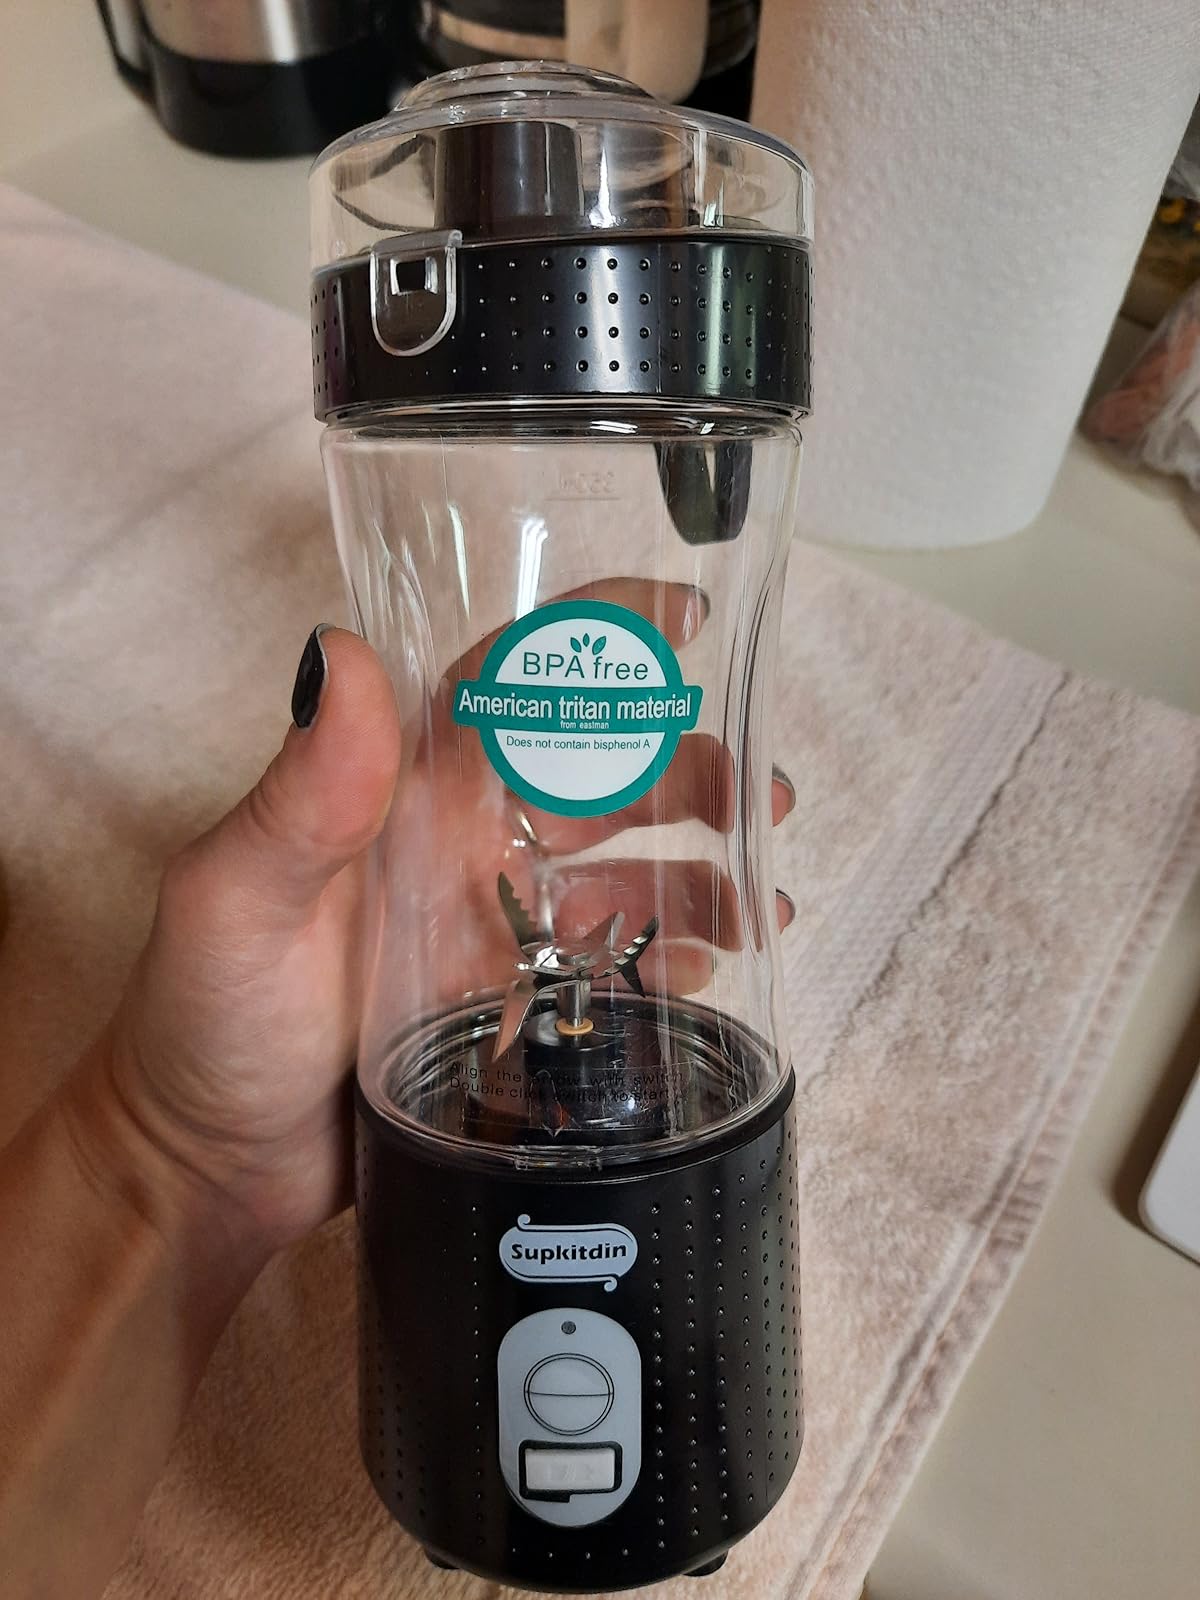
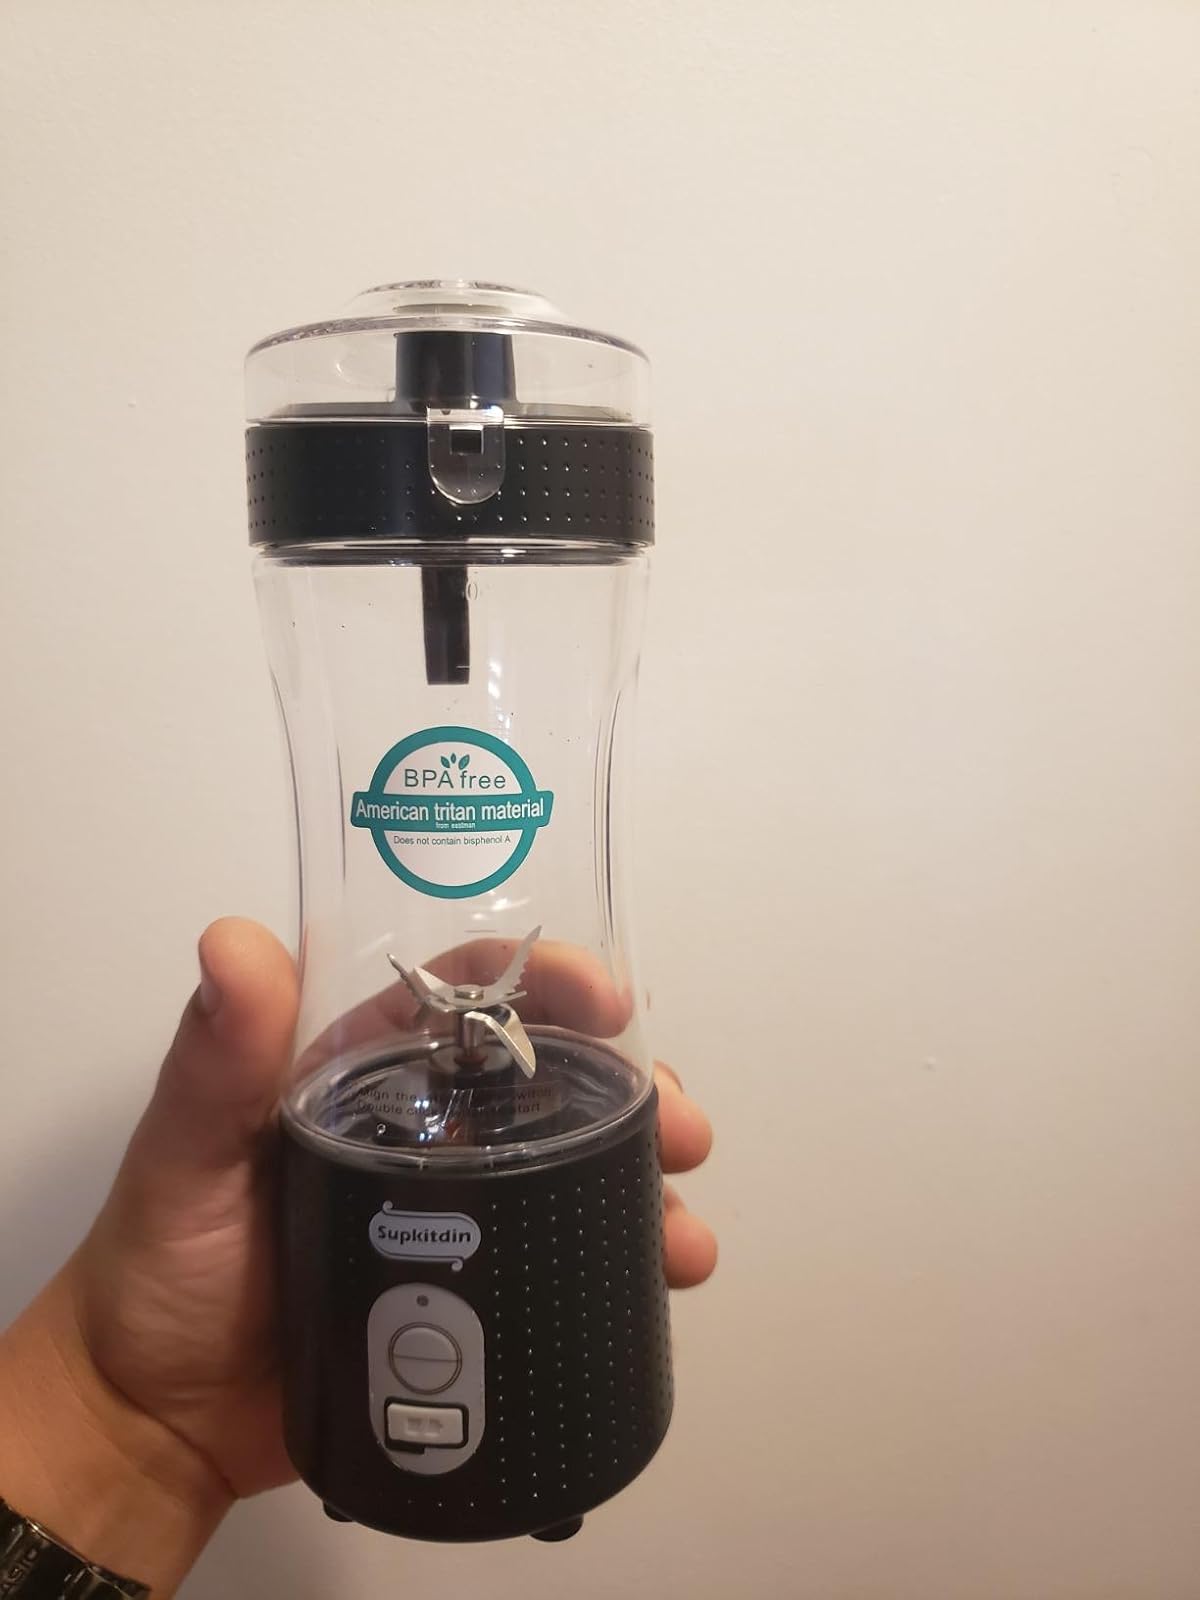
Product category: items_blender
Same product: yes